Describe the emotion expressed in this image:  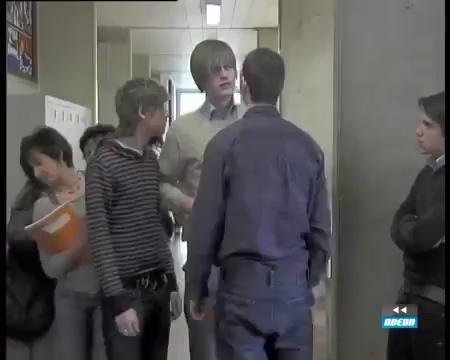
This person displays Pain, valence and arousal with low intensity.